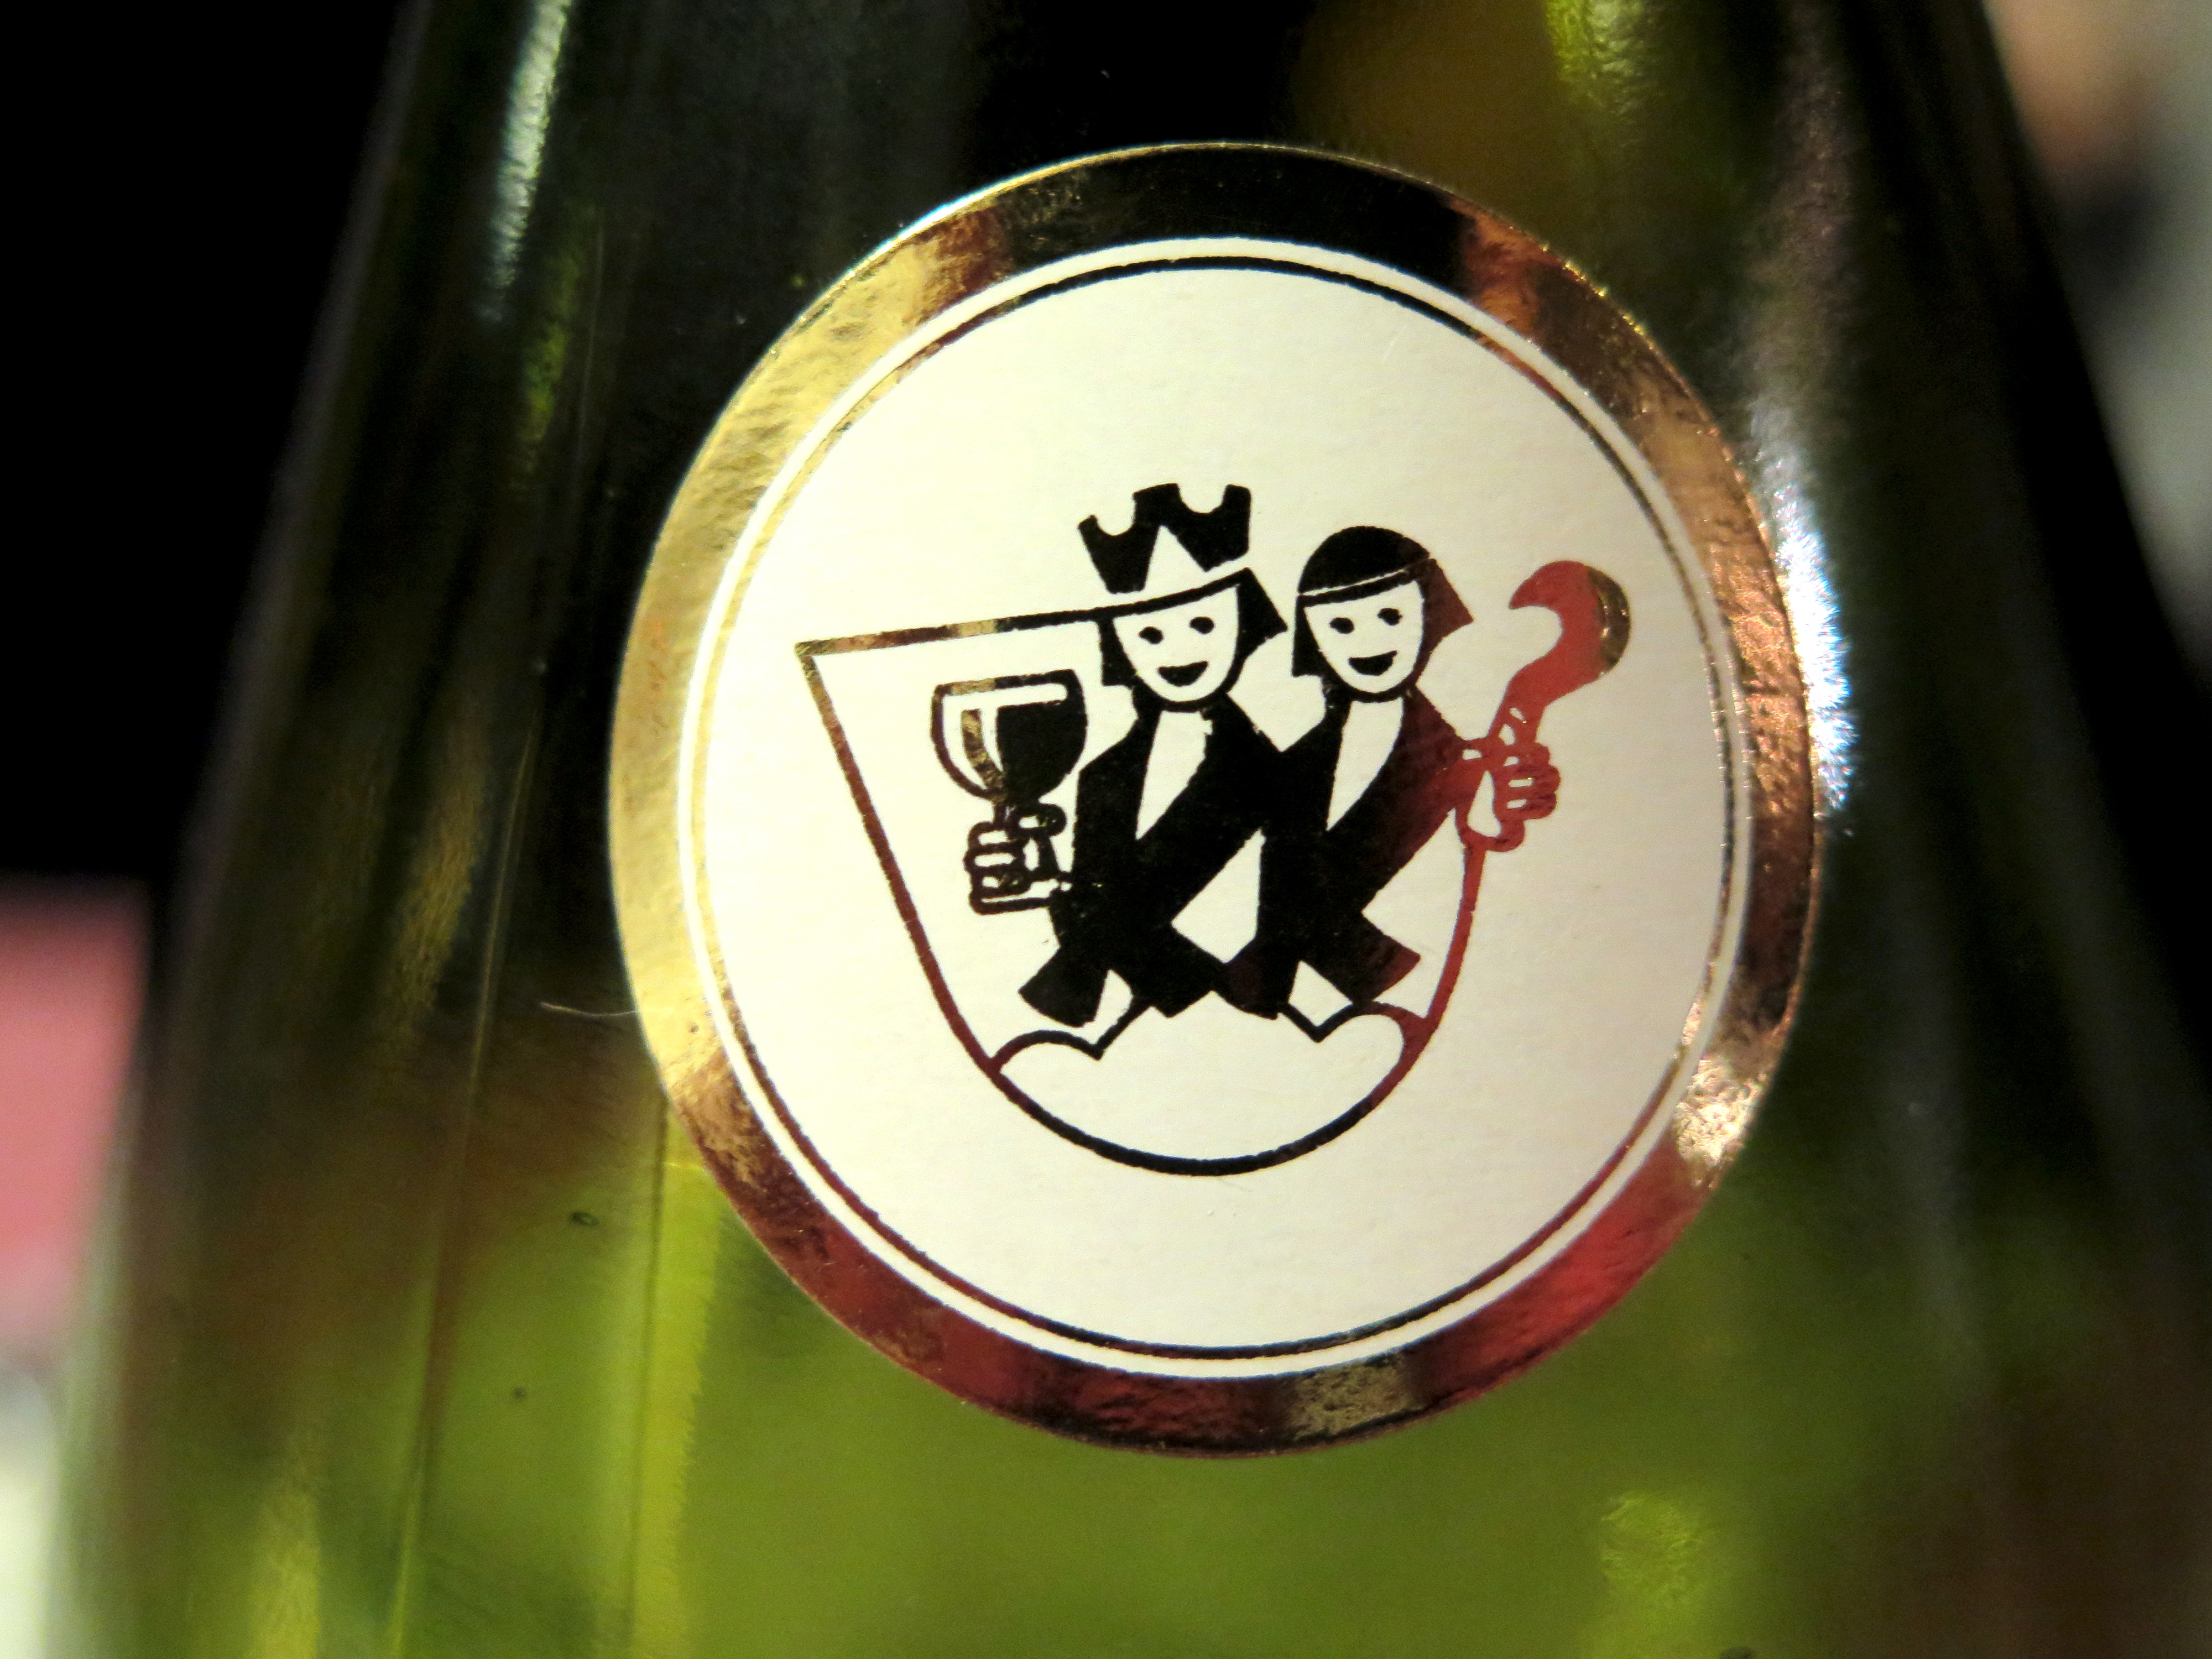
hand, wine, glass, green, color, drink, bottle, material, beer, wine bottle, label, close up, shape, macro photography, alcoholic beverage, wine label, wine logo